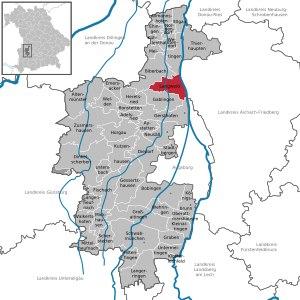
Langweid am Lech est une commune allemande de Bavière située dans l'arrondissement d'Augsbourg et le district de Souabe.